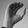
ASL letter: C